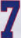
Number: 7